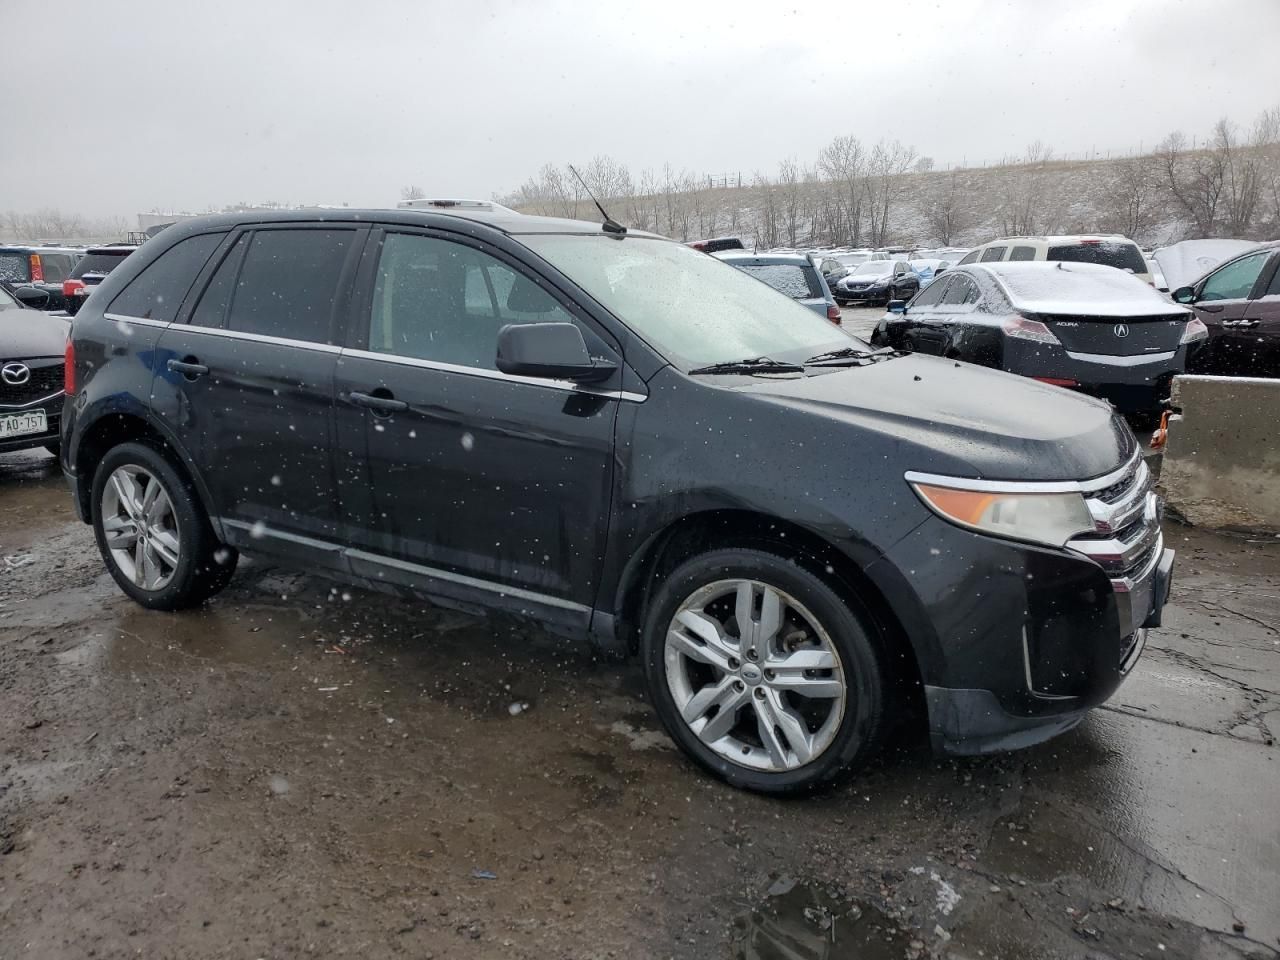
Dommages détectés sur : pare-choc avant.
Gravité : mineur